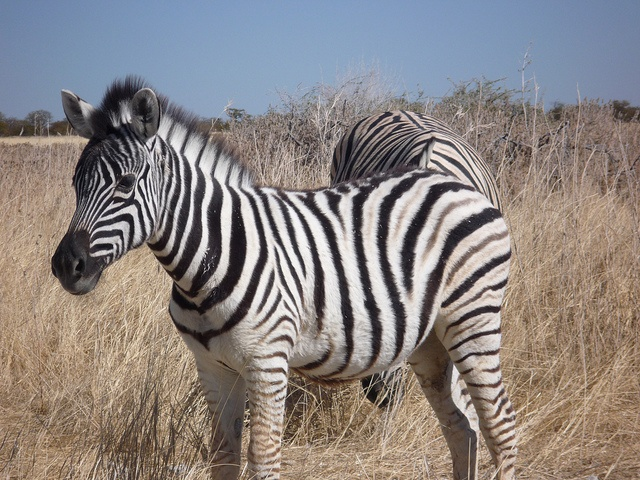
Two zebras stand in a field with tall grass.
a big zebra stand in some dry grass
A baby zebra in tall grass and it's mother behind it.
Two large zebras standing in a dry field.
Two zebras standing in a field of dry grass.